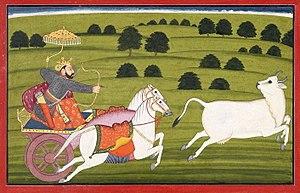
Prithvi est la terre et la déesse mère de l'hindouisme. Selon une tradition, elle est la personnification de la Terre, et selon une autre, elle en est la mère, Prithivi Tattwa, l'essence de l'élément terrestre. Prithvi est aussi appelée « Dhra », « Dharti » ou « Dhrithri », ce qui signifie ce qui contient tout. En tant que Prithvi Devi, elle est une des épouses de Vishnou, ou considérée comme une forme de Lakshmi. Elle est aussi connue sous le nom de Bhūmi, Bhudevi ou Bhuma Devi.